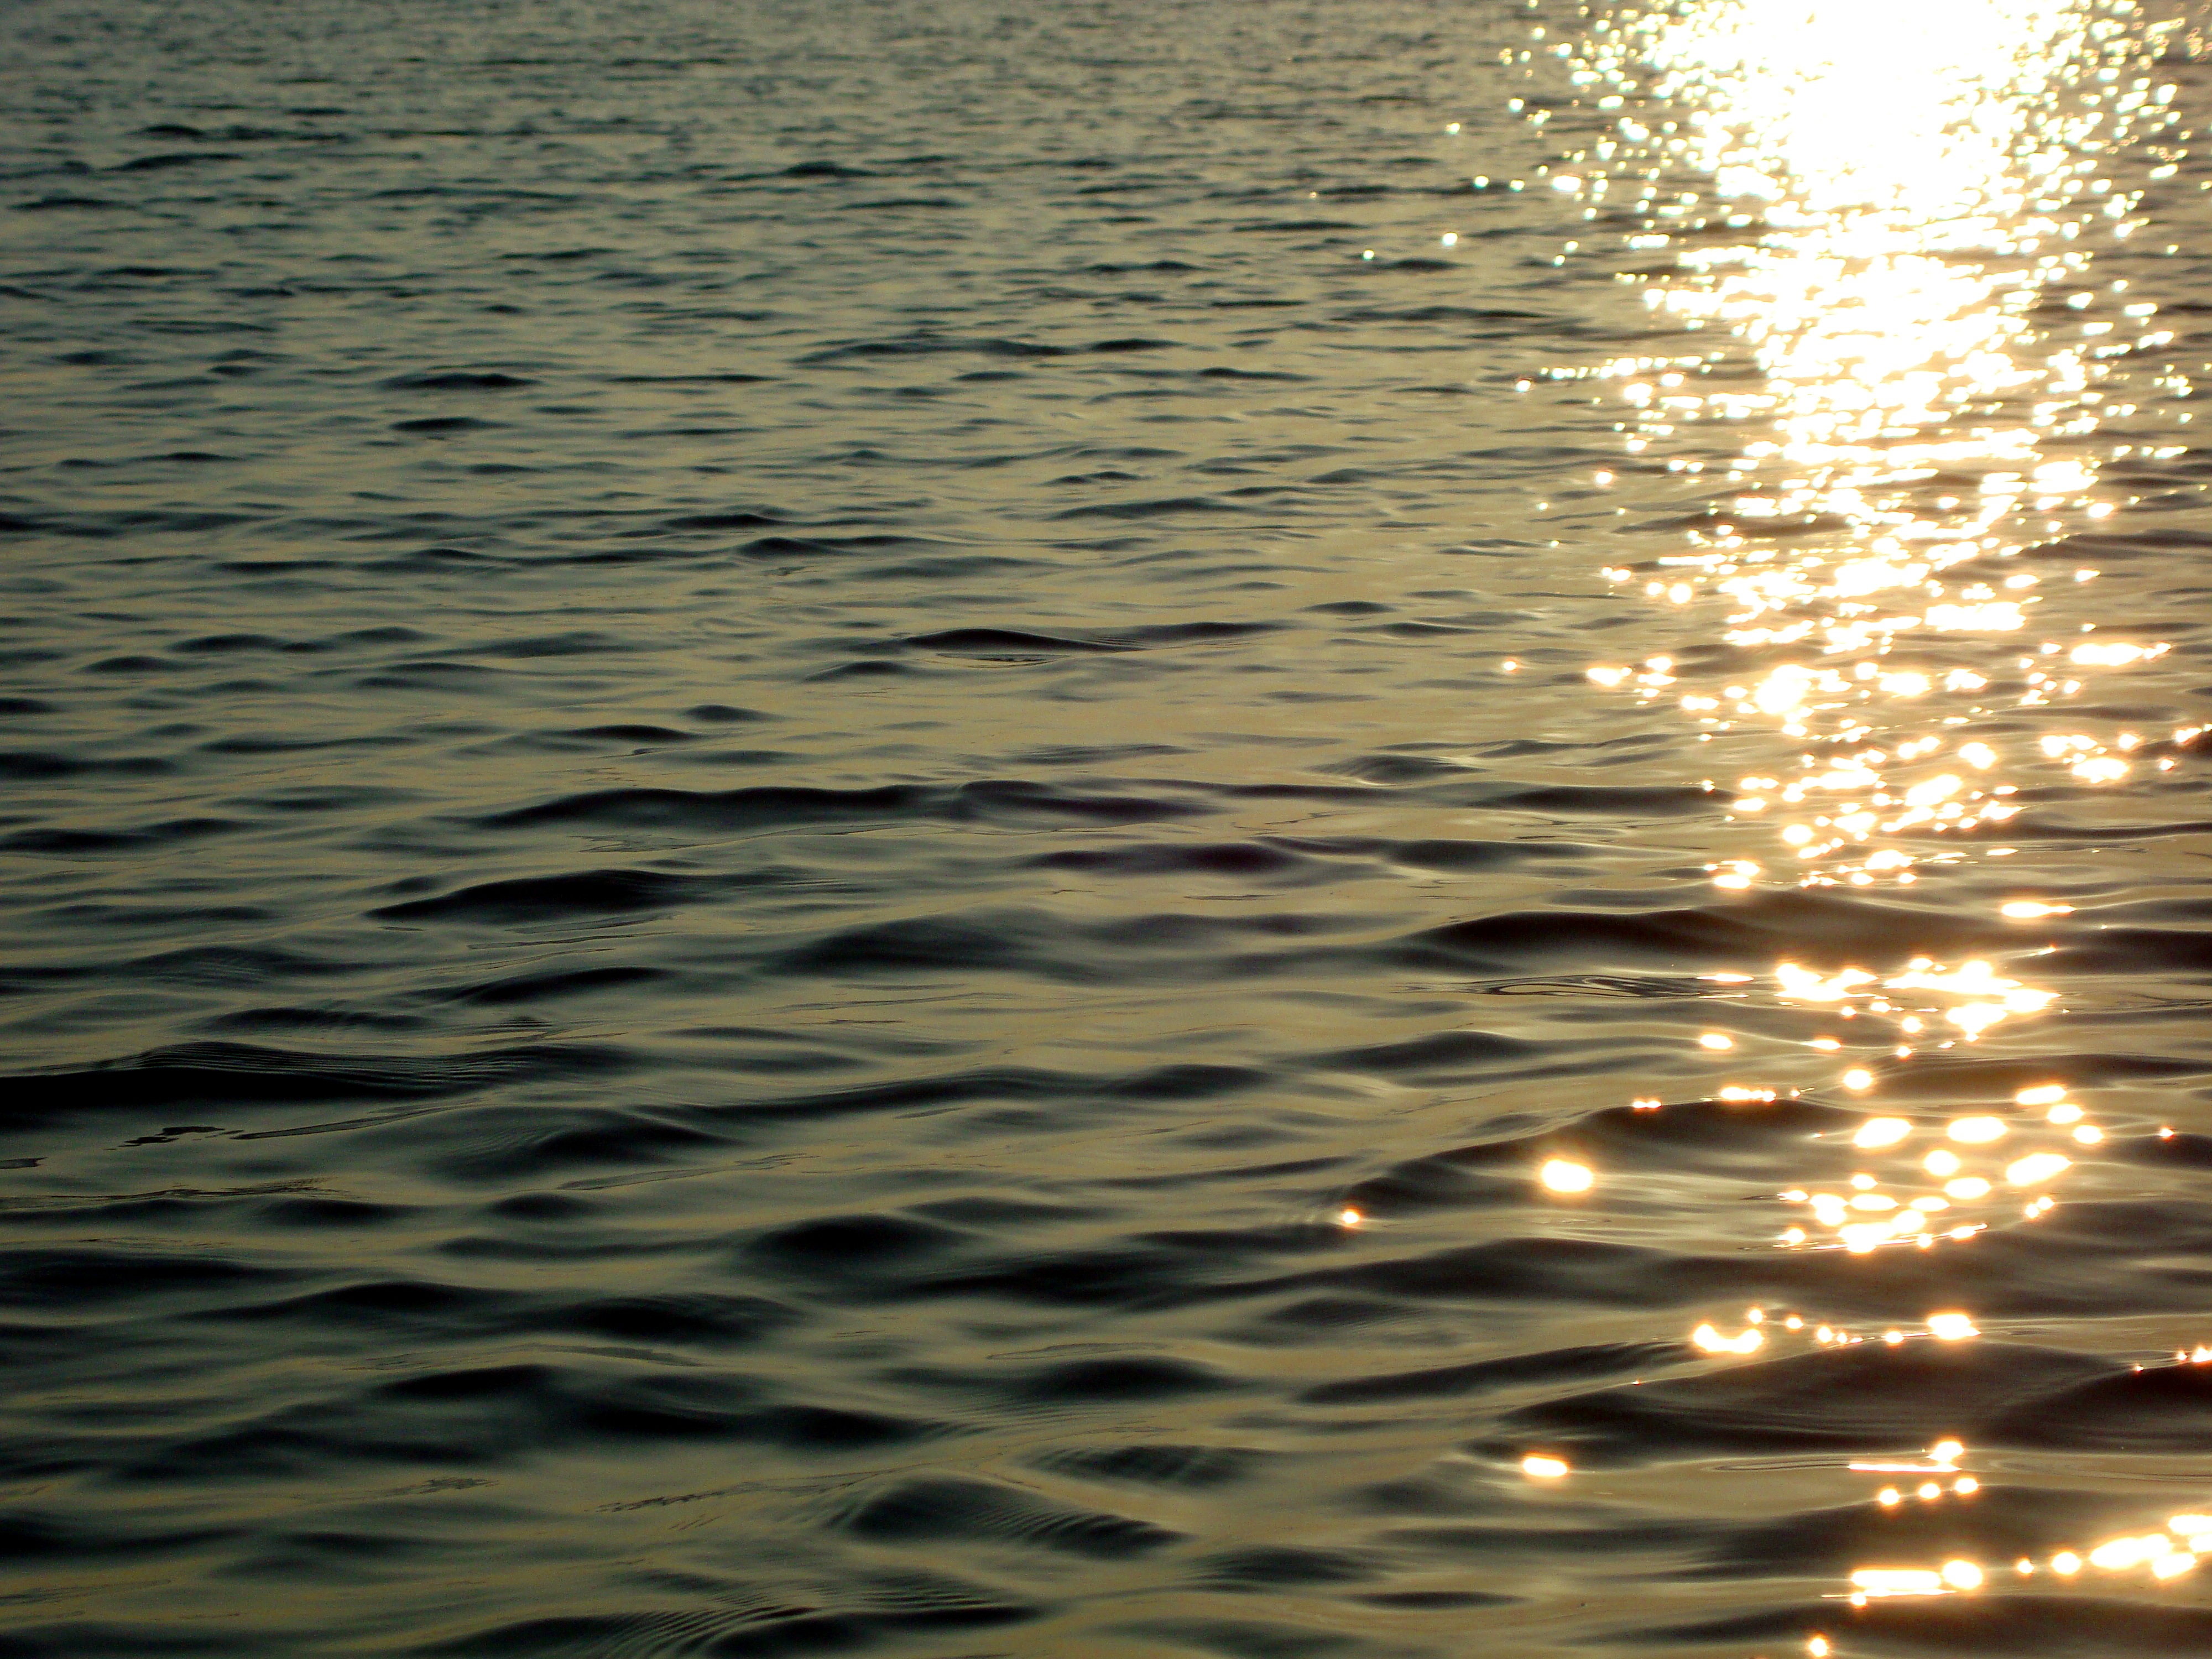
sea, water, nature, horizon, light, sunrise, sunlight, wave, lake, reflection, croatia